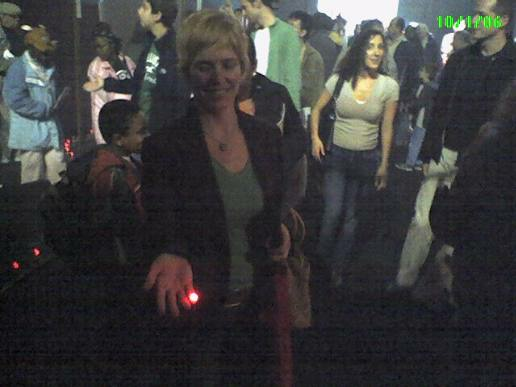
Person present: Yes